Window

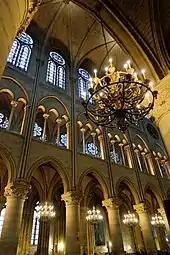
Clerestory windows in the Notre-Dame (Paris)

A clerestory window is a window set in a roof structure or high in a wall, used for daylighting.